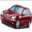
Label: automobile